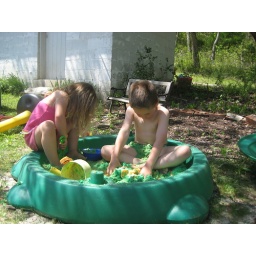
Chloe & Jonathan playing in the green sand